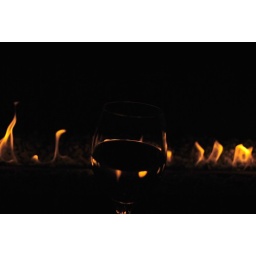
shutter spped 1/400. A picture of a glass of white wine in front of the flame on a cold Netherland winters day!